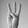
ASL letter: W